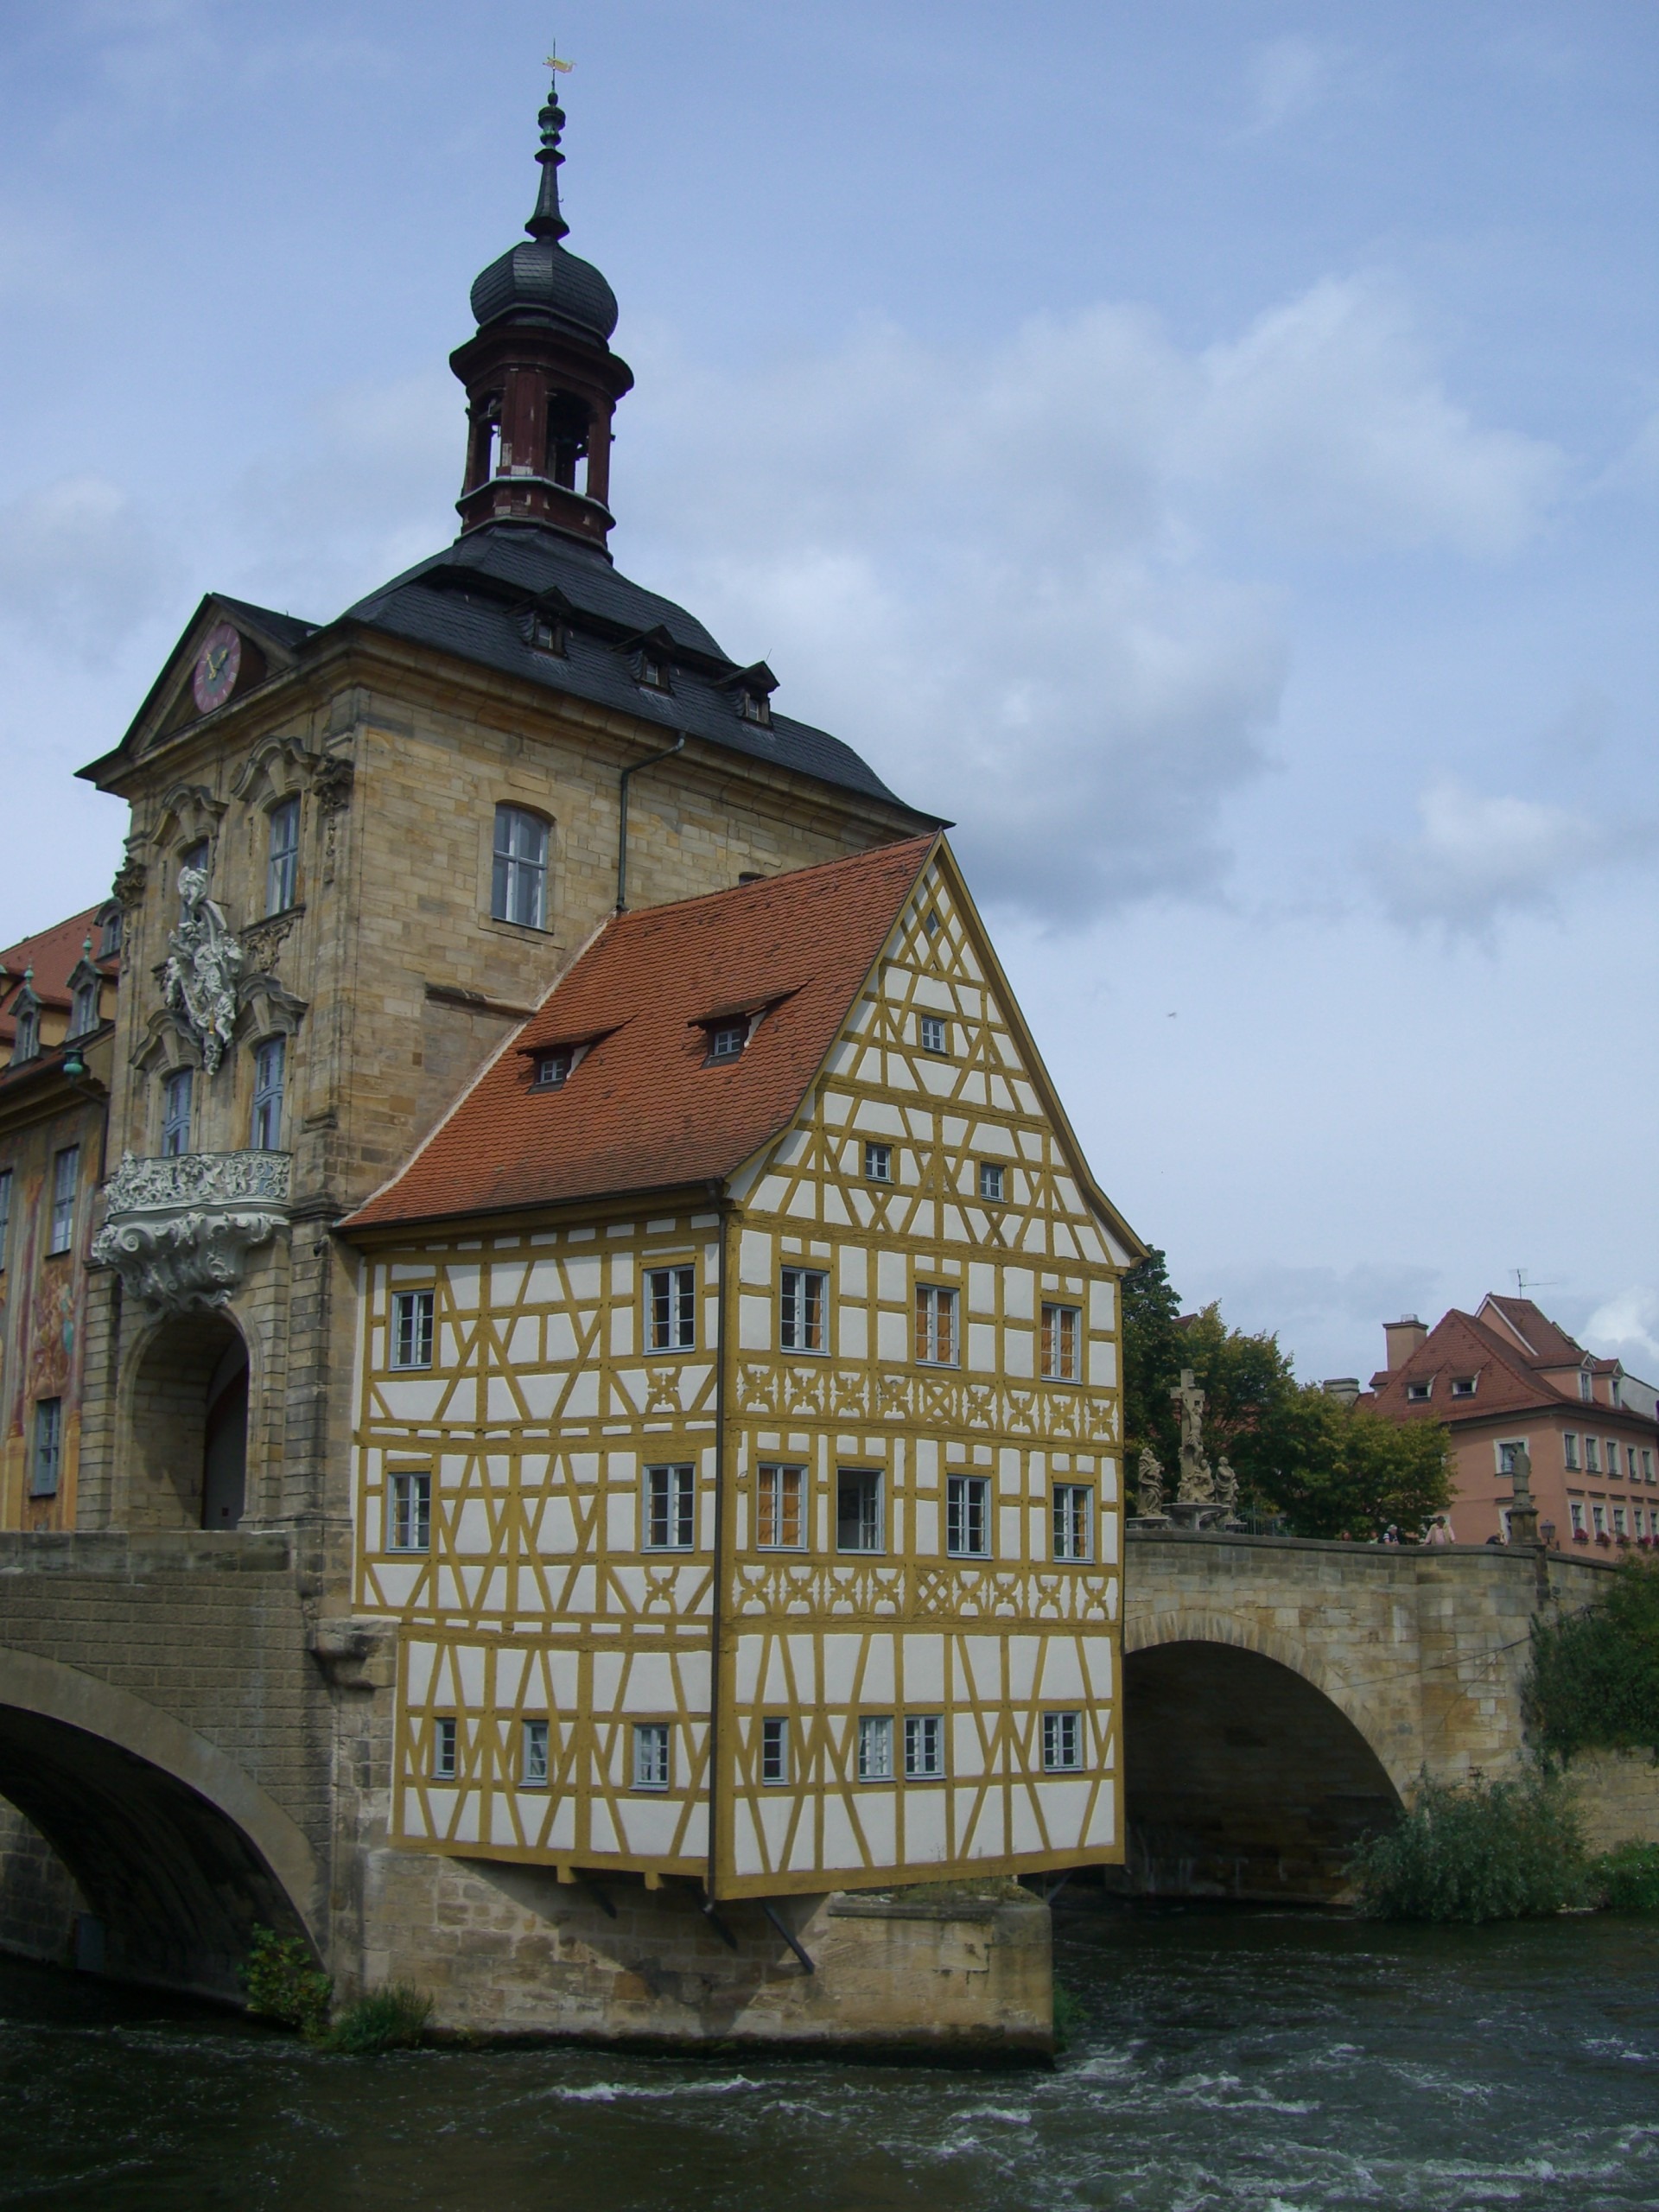
town, building, chateau, old, arch, tower, landmark, church, chapel, tourism, waterway, place of worship, monastery, bamberg, regnitz, town hall, fachwerkhaus, water castle, island city hall, rottmeister cottage